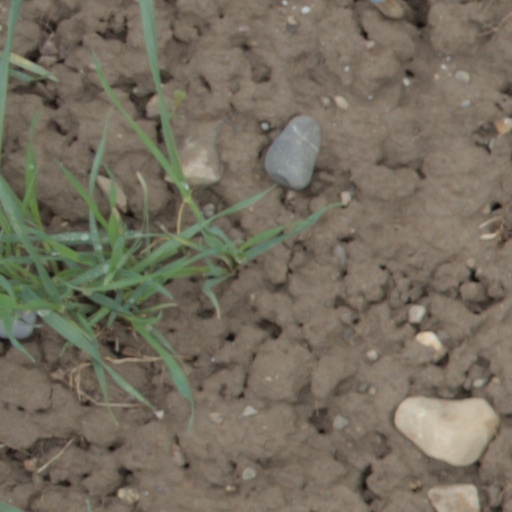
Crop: wheat